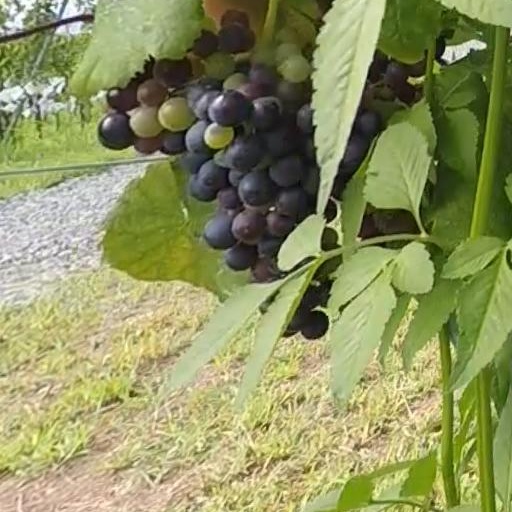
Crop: grape